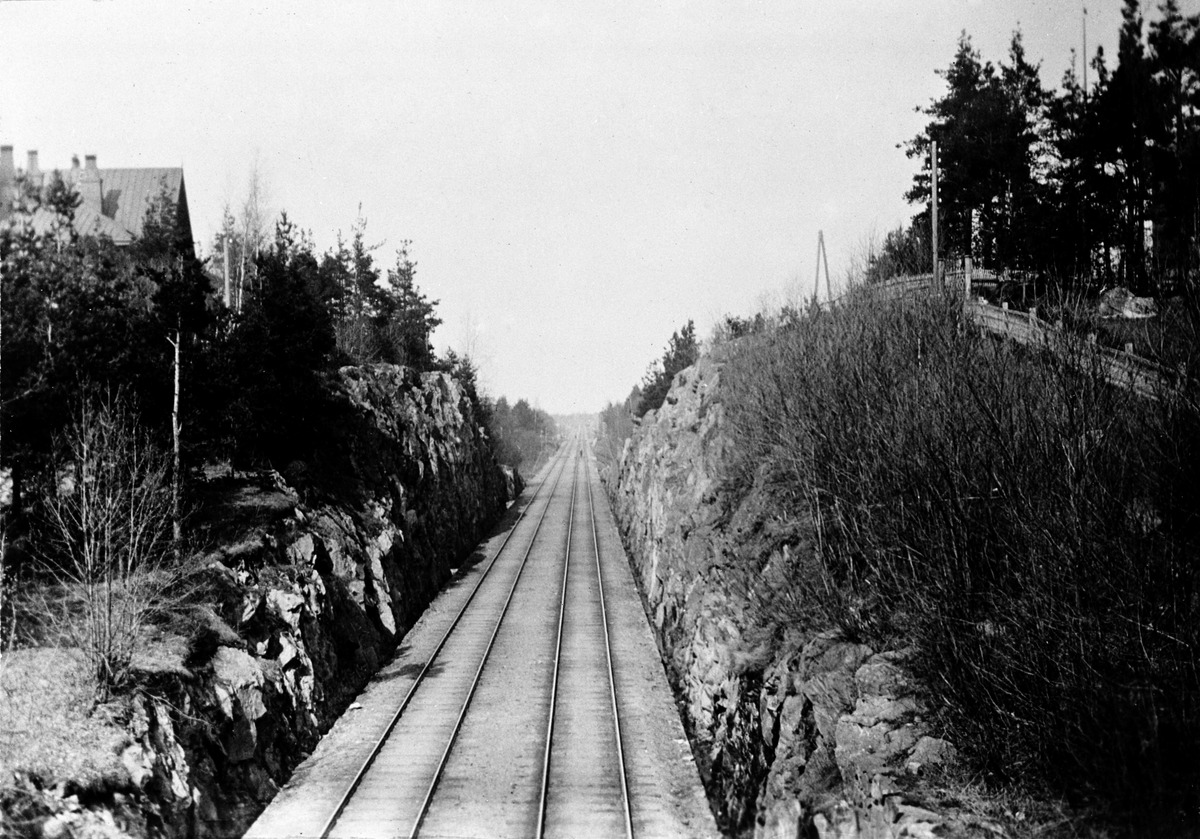
Rautatietä reunustavat louhitut kallioseinät mahdollisesti Linnunlaulussa
sisällön kuvaus: Rautatietä reunustavat louhitut kallioseinät mahdollisesti Linnunlaulussa. mustavalkoinen
Kuvaaja: Mitterhusen, Karl, valokuvaaja
Ajankohta: kuvausaika 189705
Paikka: Suomi, Uusimaa, Helsinki, Kallio Helsinki
Aiheet: rautatiet, kiskot, kalliot, louhinta, rakennukset, katot